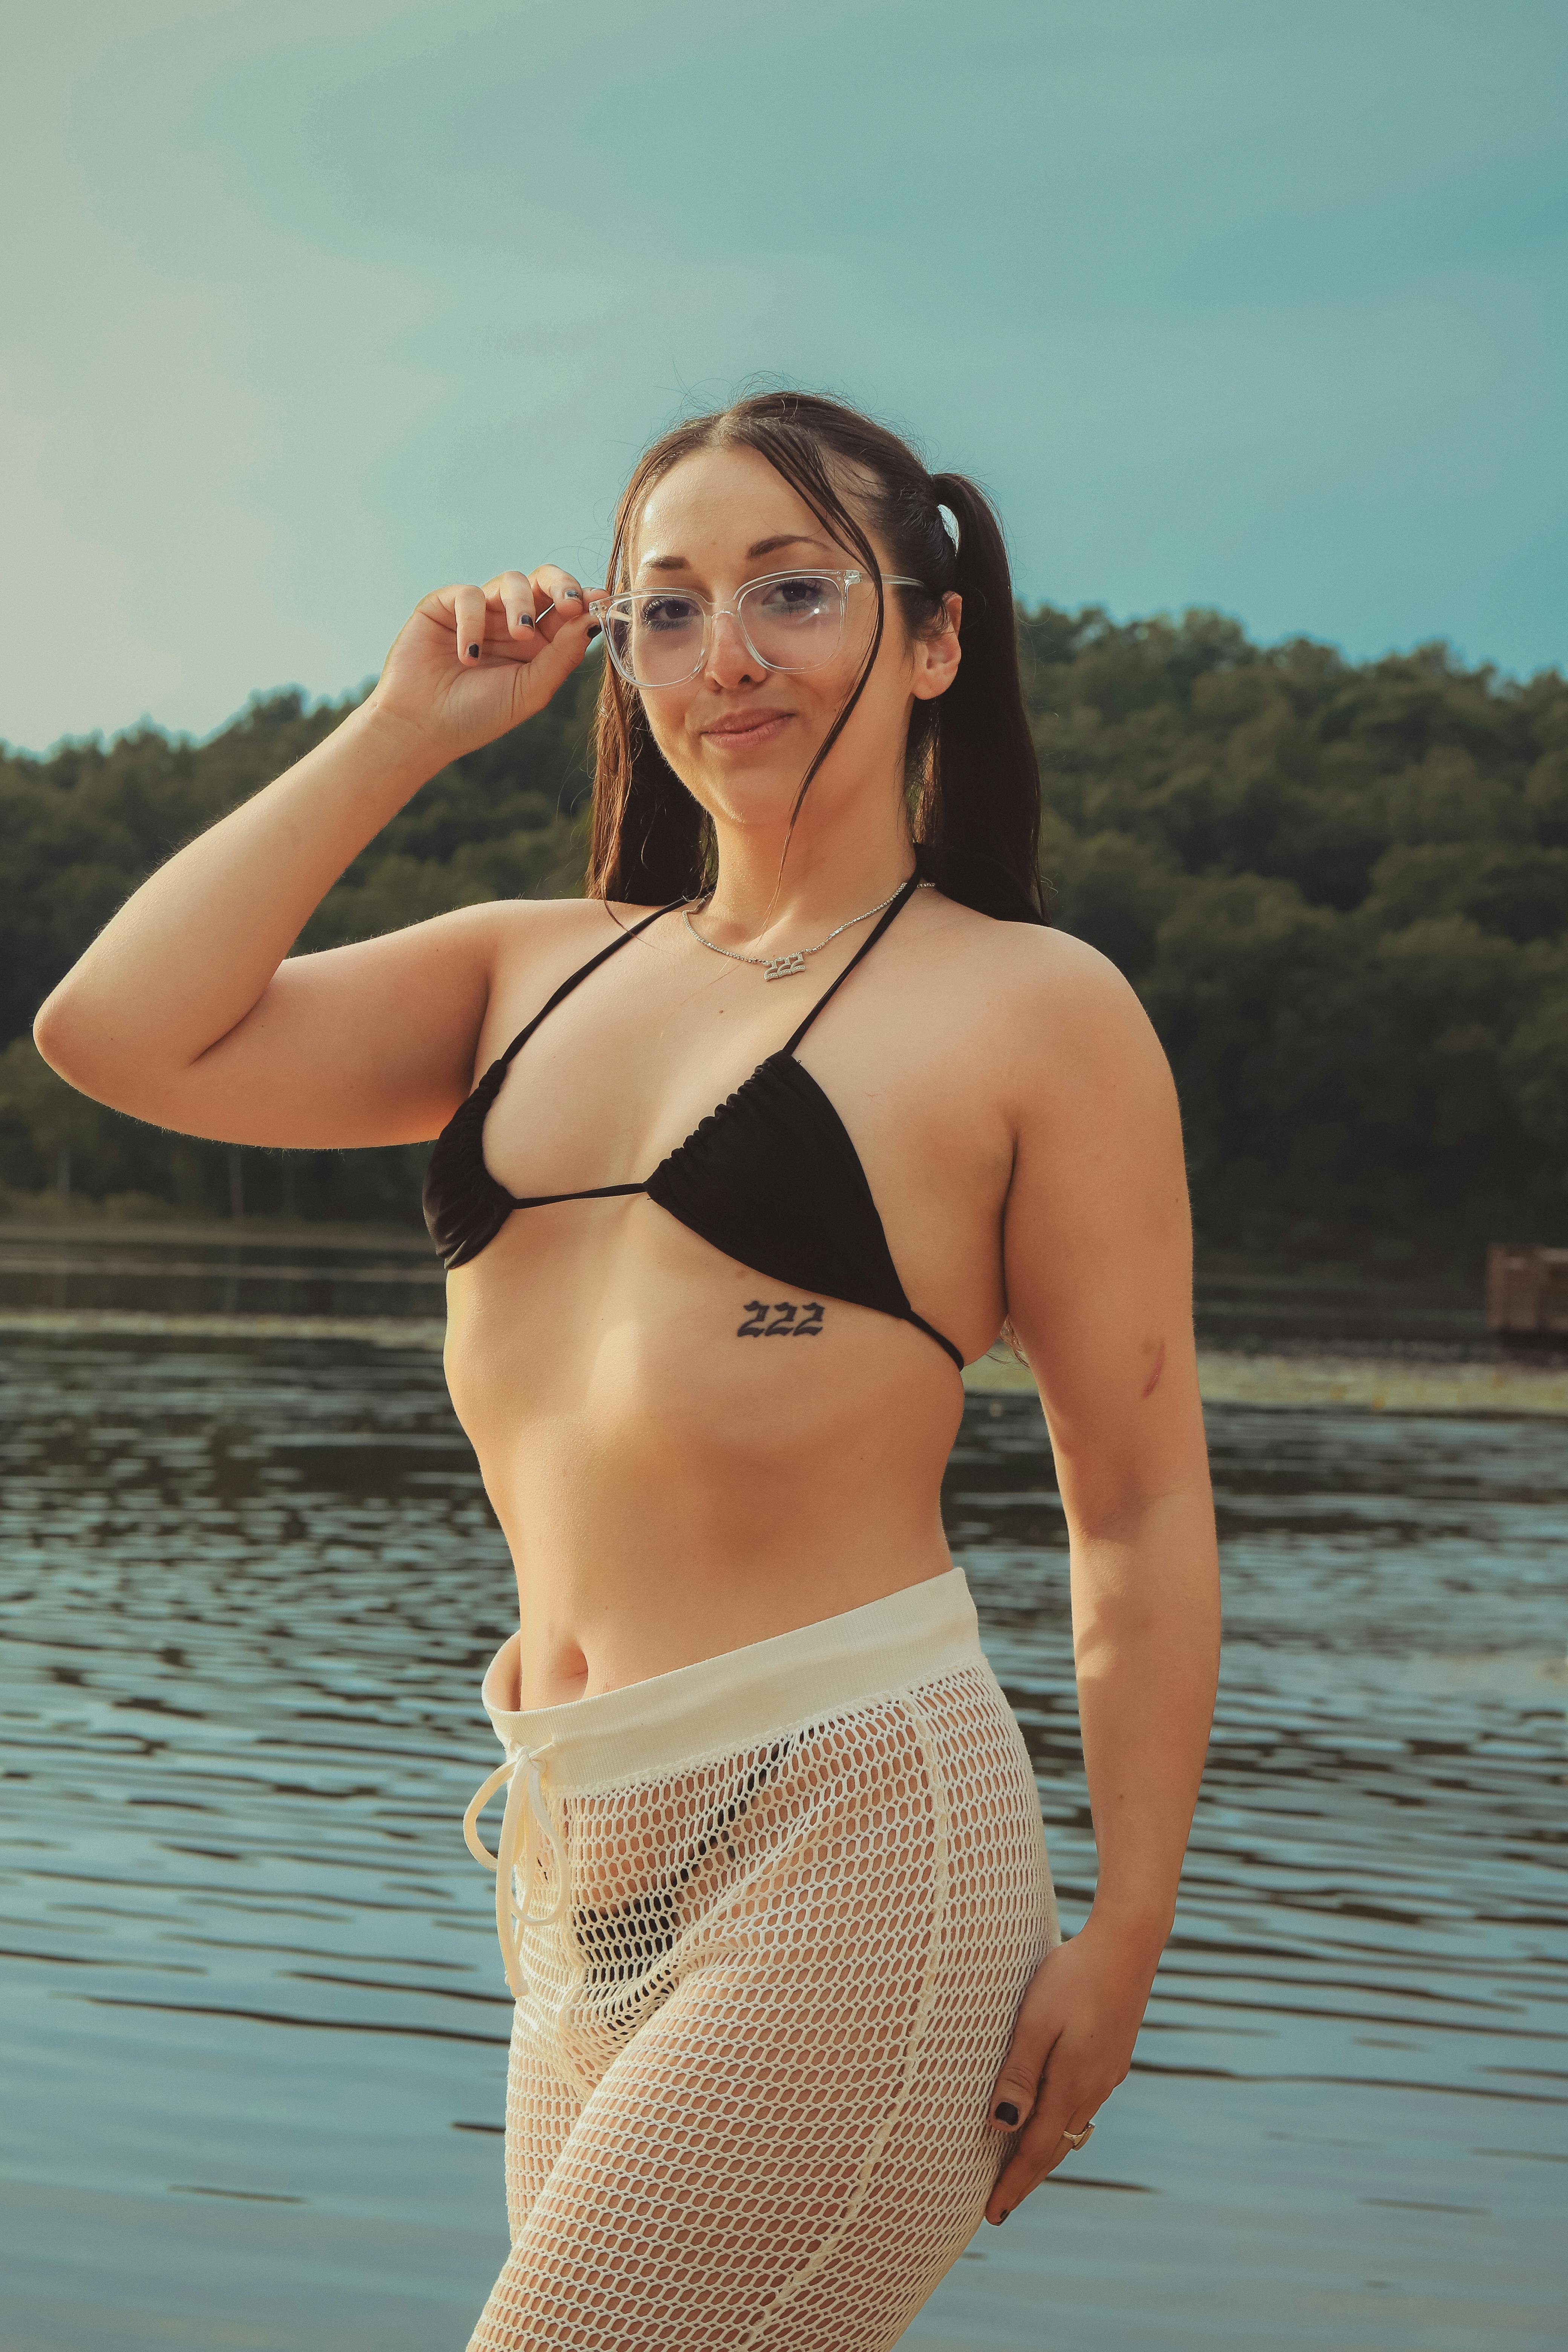
woman, hair, water, smile, sky, swimsuit top, muscle, leg, stomach, lingerie top, swimwear, flash photography, brassiere, waist, People in nature, thigh, happy, undergarment, lingerie, chest, navel, black hair, trunk, abdomen, swimsuit bottom, art model, beauty, human leg, long hair, lake, underpants, leisure, blond, fashion model, grass, bikini, knee, brown hair, landscape, sitting, gravure idol, briefs, vacation, photo shoot, sea